Nelly Kilpatrick

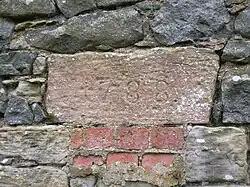
Datestone from Millmannoch Mill

He stated that she had a sweet voice and was wont to sing songs as she worked in the fields. Nelly married William Bone, coachman to the Laird of Newark.